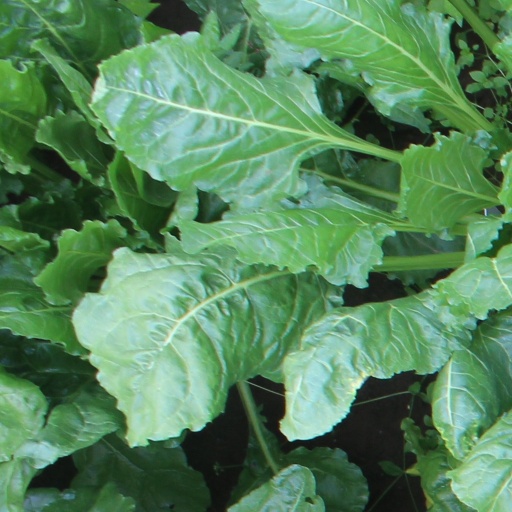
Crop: sugar beet